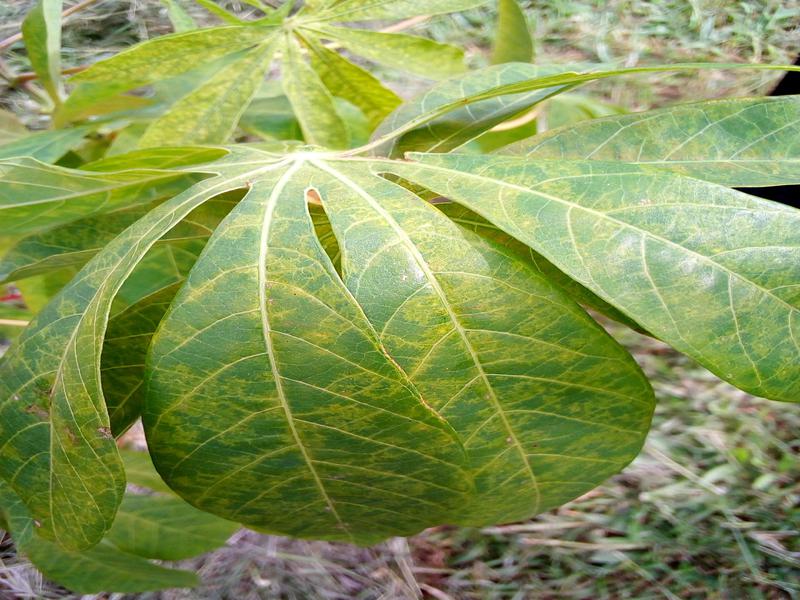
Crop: cassava
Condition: brown_streak_disease